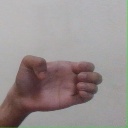
अक्षर: ख